Branik

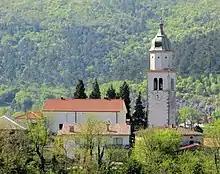
Saint Ulrich's Church

The parish church in the settlement is dedicated to Saint Ulrich and belongs to the Diocese of Koper.